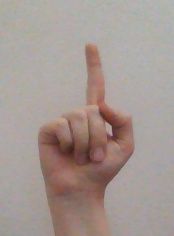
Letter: bb